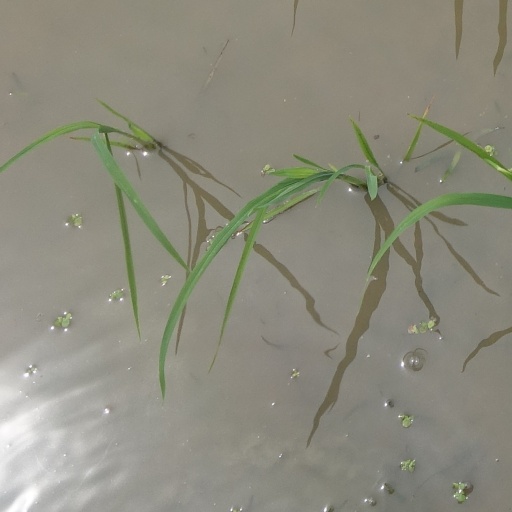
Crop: rice